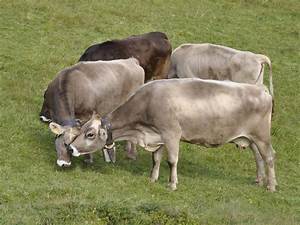
Label: cow